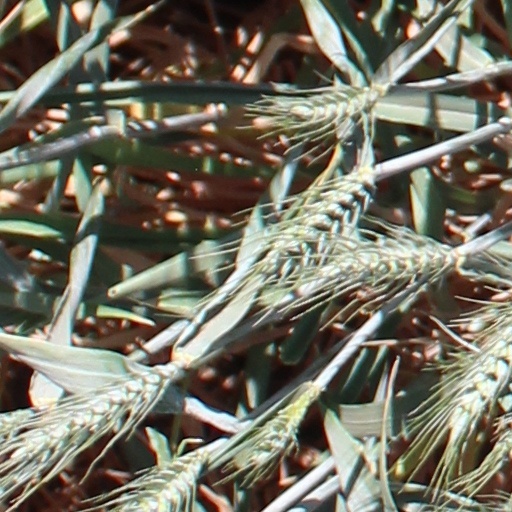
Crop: wheat